Shoeburyness

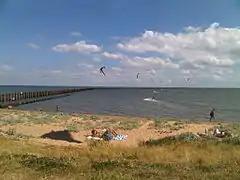
East Beach at Shoeburyness

The parish church of South Shoebury, St. Andrew was originally constructed in the 12th century under the control of Prittlewell Priory, with the West Tower being added in the 15th century and the South porch in the 16th century. The church was restored during the 19th century by renown architect Sir Charles Nicholson. The manor house, known as South Shoebury Hall, is a medieval timber-framed house with an 18th-century brick frontage and other alterations. Other historical properties include Suttons, a Grade II listed manor house that was built in 1681, which is now on the most endangered list of Historic England. South Shoebury has also been called under is parish name of "Shoebury Magna" (in Latin "Magna Shoberi") or "Greater Shoebury".